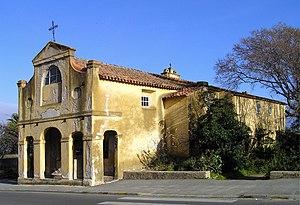
Ajaccio - Chapelle des Grecs
En 1676, une colonie grecque en provenance du sud du Péloponnèse s'est installée sur le littoral occidental de Corse, d'abord à Paomia, puis à Cargèse, au nord d'Ajaccio.
La famille Pozzo di Borgo est une famille subsistante de la noblesse française originaire de Corse où elle était connue dès le XVᵉ siècle. Elle a une filiation prouvée depuis 1629 et fut maintenue noble en 1774 par le Conseil souverain de Corse. Elle a formé de nombreux rameaux, encore subsistants.
Ce tableau présente la liste de tous les monuments historiques classés ou inscrits dans la ville d'Ajaccio, Corse-du-Sud, en France.